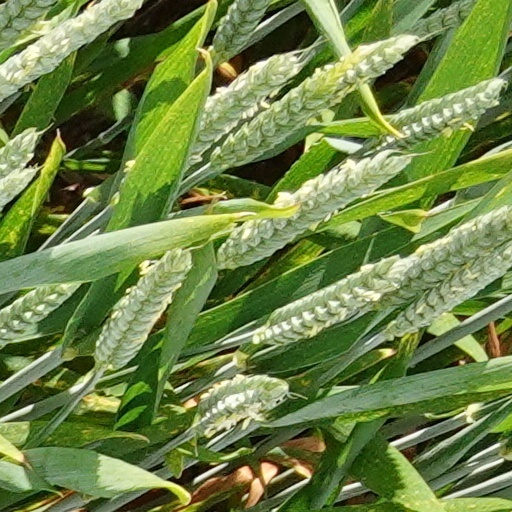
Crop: wheat